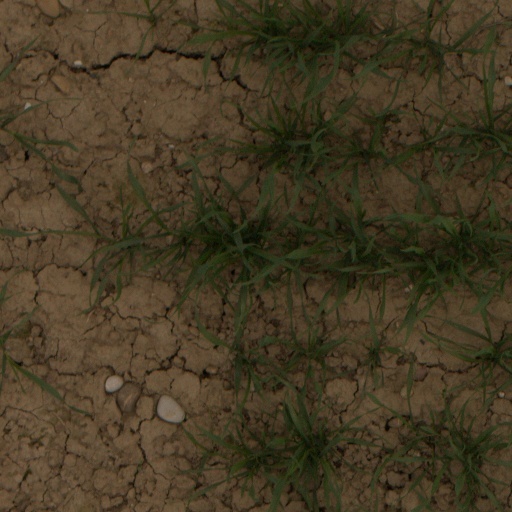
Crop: wheat